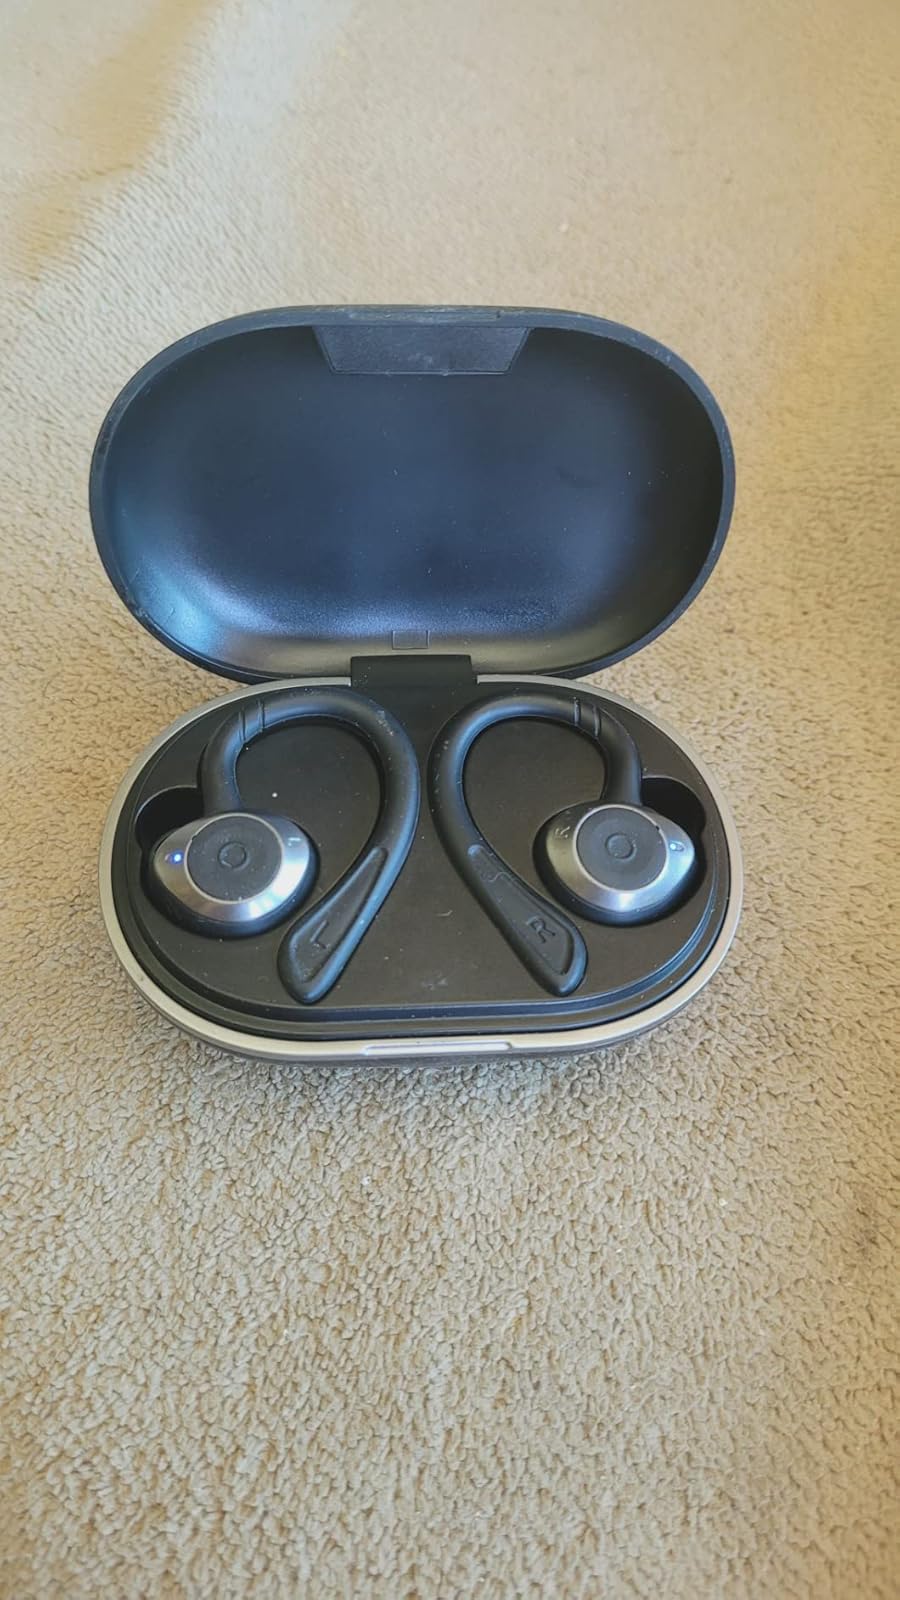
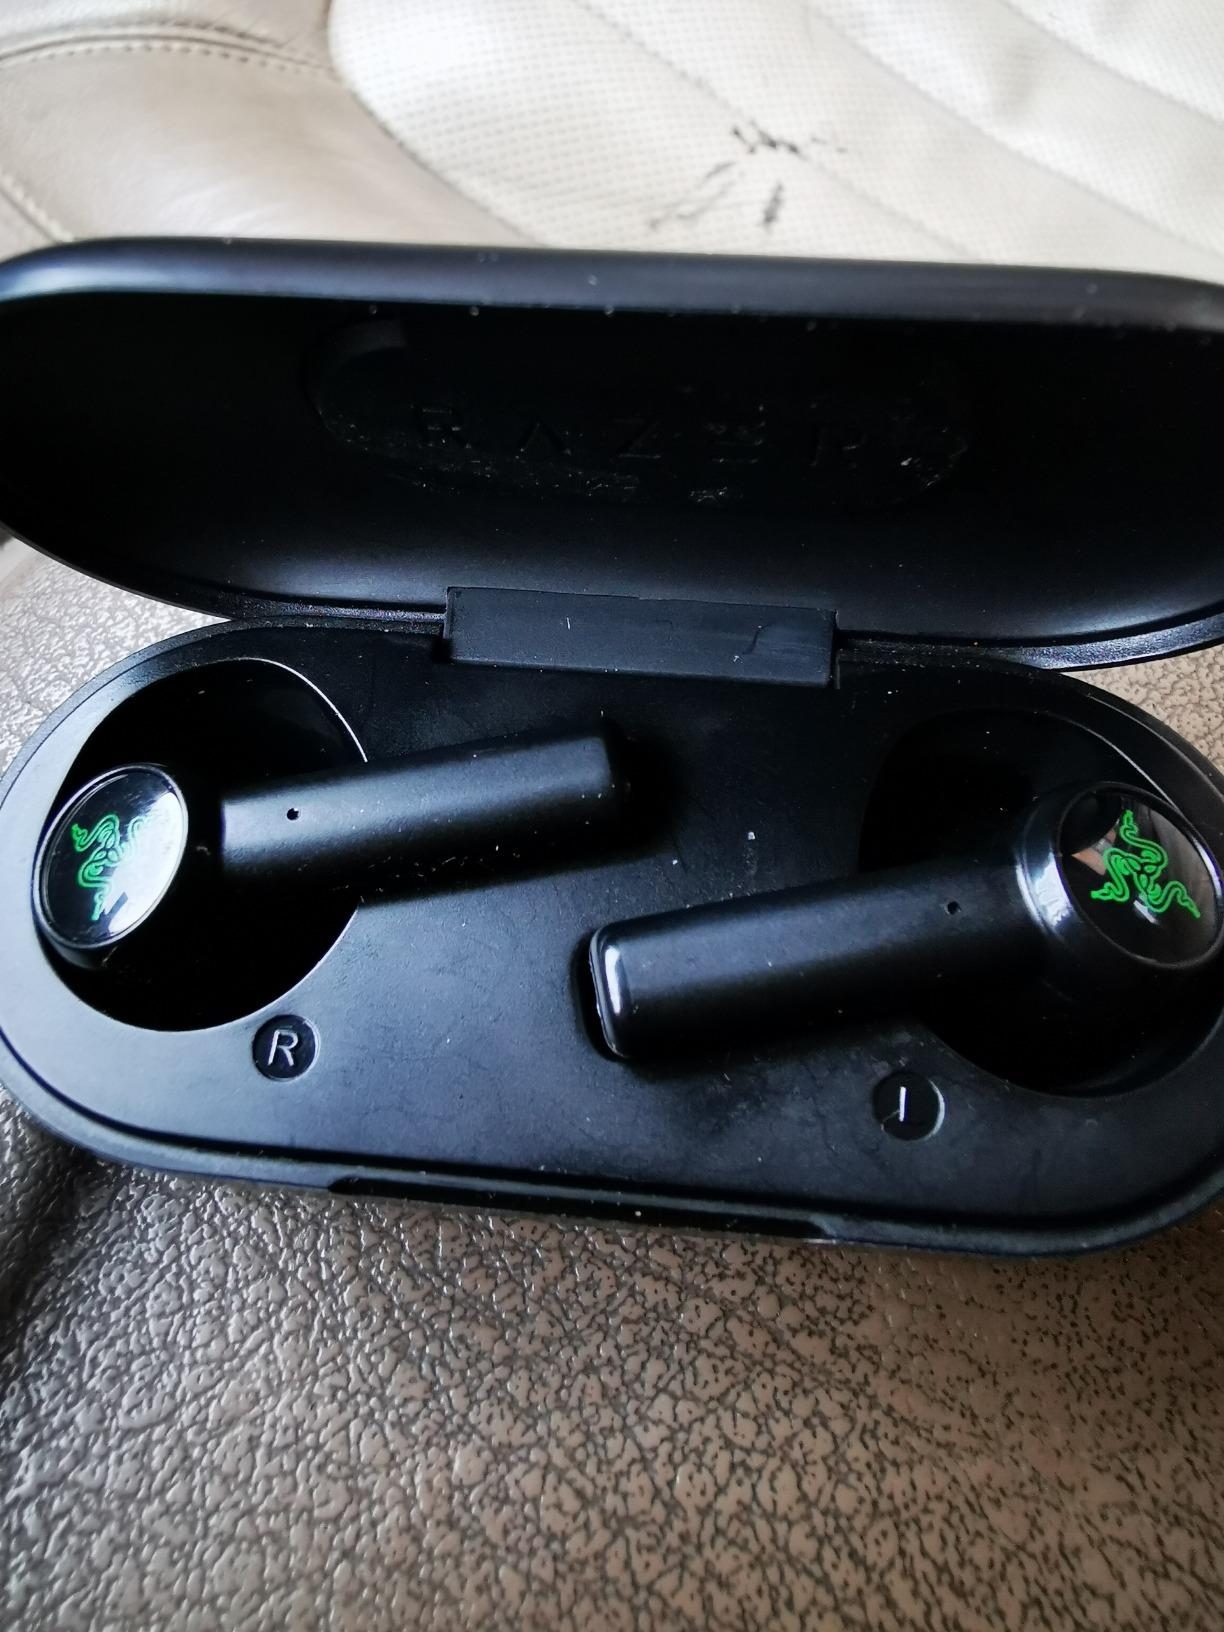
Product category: earbuds
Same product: no